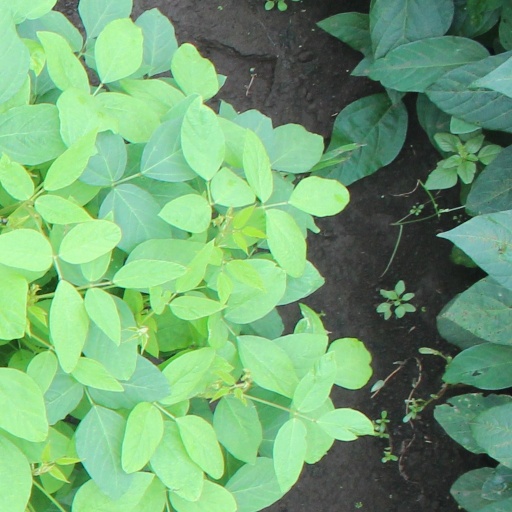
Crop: soybean